Sula Municipality

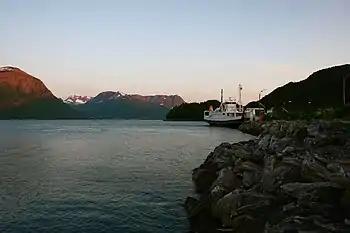
View of the Solevågen ferry quay

Sula Municipality is noted for strong traditions in the field of music. Nils Petter Molvær grew up in Langevåg. Also, the community harbours a strong maritime heritage. The influence of neighbouring city of Ålesund is strong; many live in Sula while working in Ålesund, which is a short ferry ride or a longer car ride away.